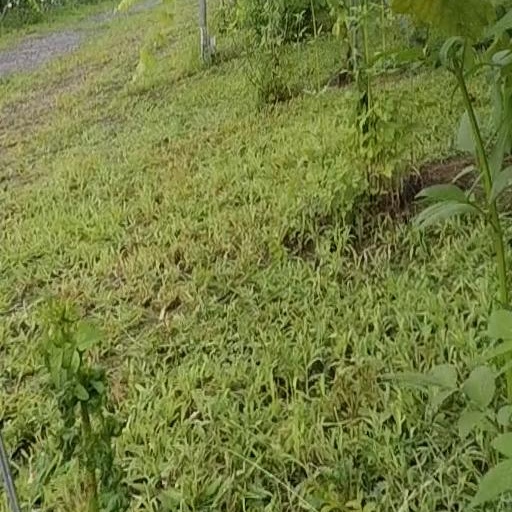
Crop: grape